Chandrayaan programme

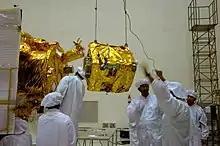
Moon Impact Probe being integrated with Chandrayaan-1.

The project required India set up its deep space network and the entire project cost . On 22 October 2008, Chandrayaan-1 was successfully launched aboard the PSLV rocket. After earth bound maneuvers and trans lunar injection, Chandrayaan-1 entered the lunar orbit on 10 November, making India the fifth nation to orbit Moon. Four days later, on 14 November, the Moon Impact Probe (MIP) impacted near the Shackleton crater, in the lunar south pole, this made India the fifth country to reach the lunar surface. The MIP made the most significant discovery by confirming the existence of water on Moon. This discovery was not made public until NASA's Moon Mineralogy Mapper payload onboard Chandrayaan-1 orbiter confirmed the same on 24 September 2009. The mission was intended to last two years, but the contact with the orbiter was lost on 28 August 2009, which officially ended the mission.